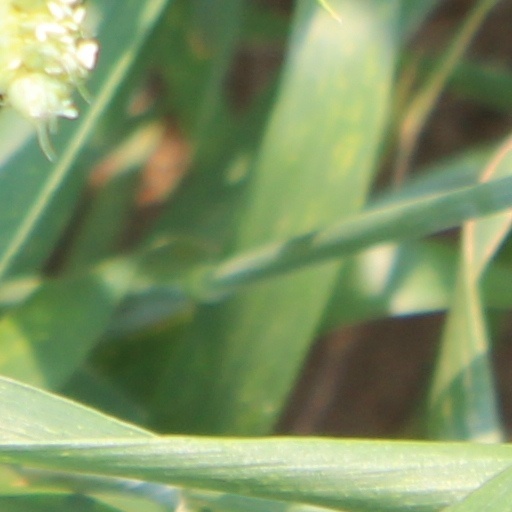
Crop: wheat